Zelia Nuttall

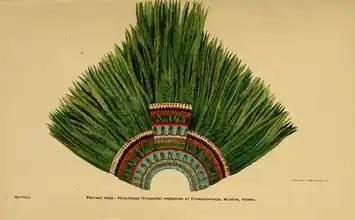

In 1886, Nuttall traveled with her brother to Europe and established her home in Dresden, Germany. She spent the next twelve years searching libraries and museums throughout Europe for information on the history of Mexico. One of her most important finds was a pre-Columbian document of Mixtec pictographs, now known as the Codex Nuttall. She found the manuscript in a private library of Baron Zouche in England. Nuttall was unable to acquire the codex but hired an artist to make a careful copy which was published by the Peabody Museum in 1902. Another important discovery was the Codex Magliabecchiano, which she published in 1903 under the title "The Book of the Life of the Ancient Mexicans" with an introduction, translation, and commentary. Her claim of discovery was later disputed by a European scholar who reported his find somewhat earlier, but it was Nuttall who publicized the document and made it accessible to a broad audience.